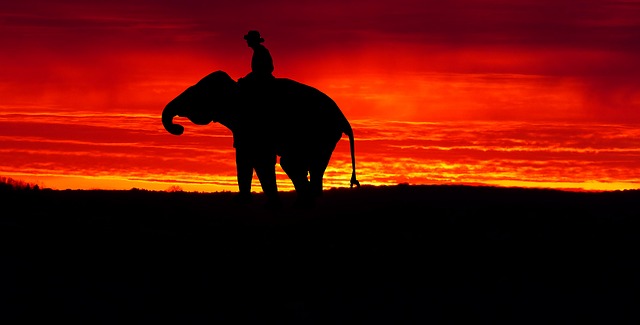
Label: elefante